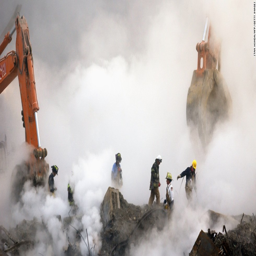
firefighters make their way over the ruins through clouds of smoke at ground .